Mexican Americans

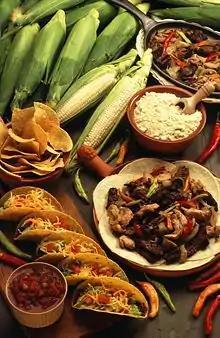
Mexican food has become part of the mainstream American market, just as Italian food did decades before and assimilated to the American market like Tex-Mex.

Some immigrants to the United States, both from Mexico and elsewhere, oppose illegal immigration, even if they once lacked documents themselves. However, according to a survey conducted by the Pew Research Center in June 2007, 63% of Americans would support an immigration policy that would put illegal immigrants on a path to citizenship if they "pass background checks, pay fines and have jobs, learn English", while 30% would oppose such a plan. The survey also found that if this program was instead labeled "amnesty", 54% would support it, while 39% would oppose.